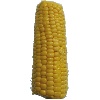
Label: corn